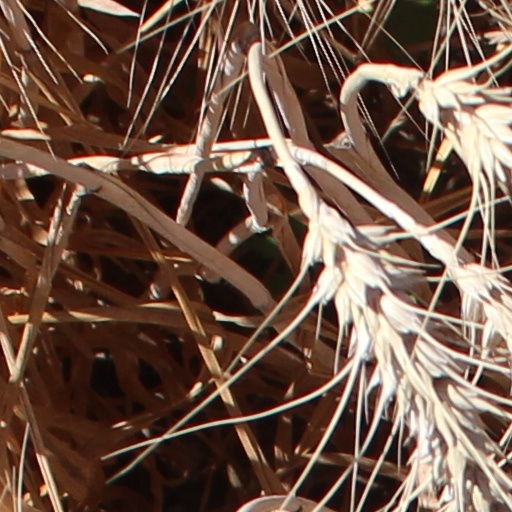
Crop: wheat